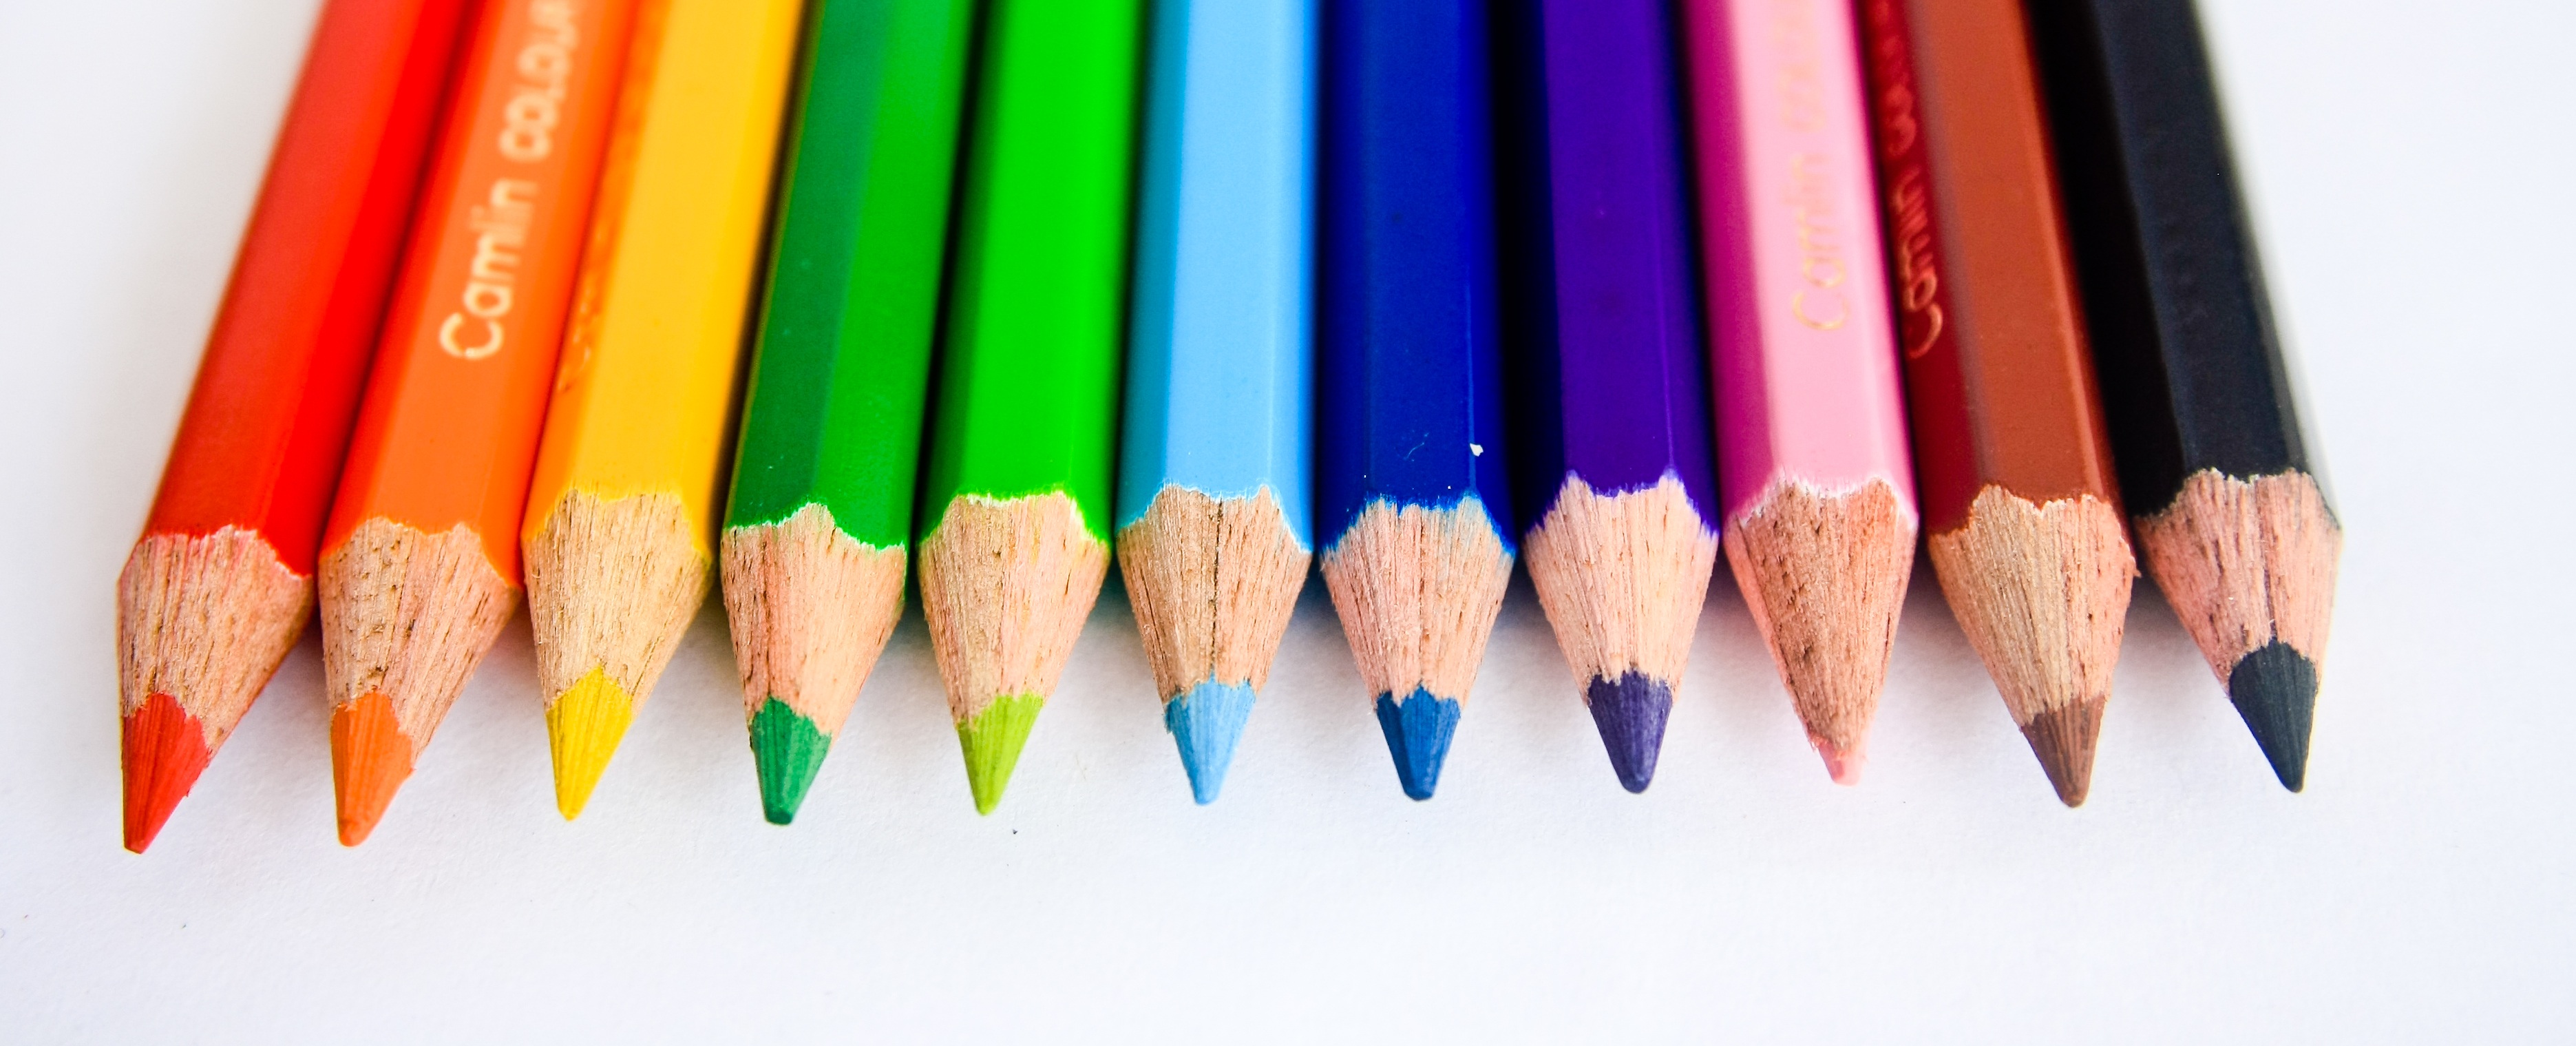
hand, pencil, creative, pen, green, color, paint, colorful, yellow, education, art, colors, sketch, creativity, design, pens, school, spectrum, pencils, draw, office supplies, ball pen